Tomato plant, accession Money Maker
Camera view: vertical (180 deg); turntable rotation: 330 degrees
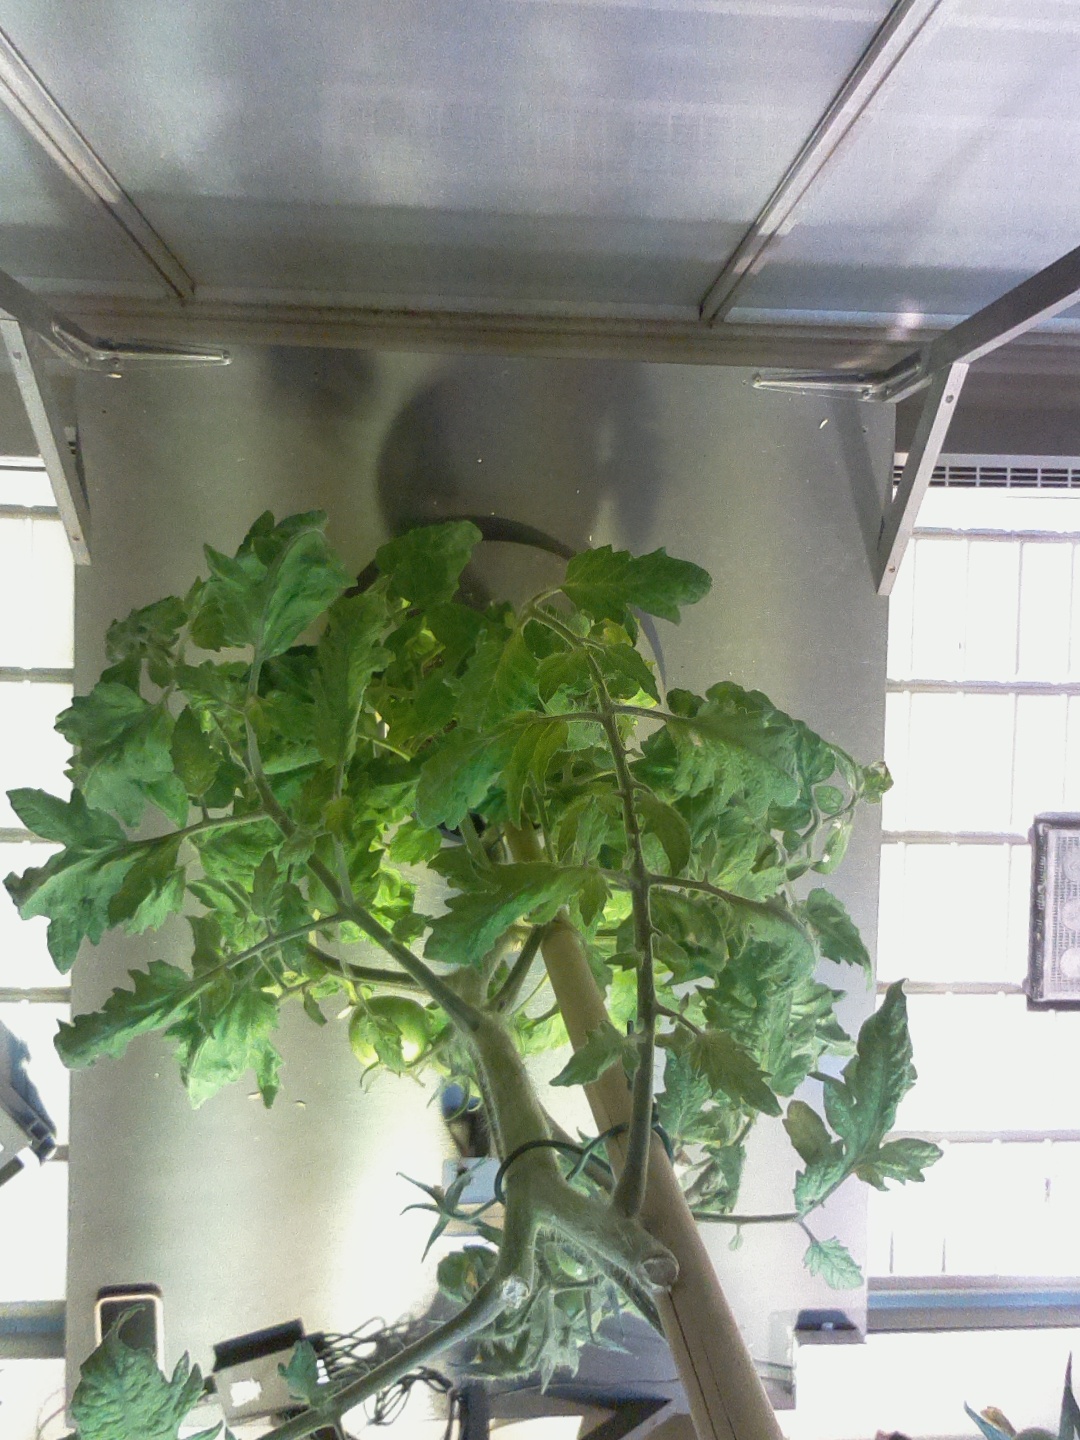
BBCH growth stage 78: 80% -90% of final fruit size